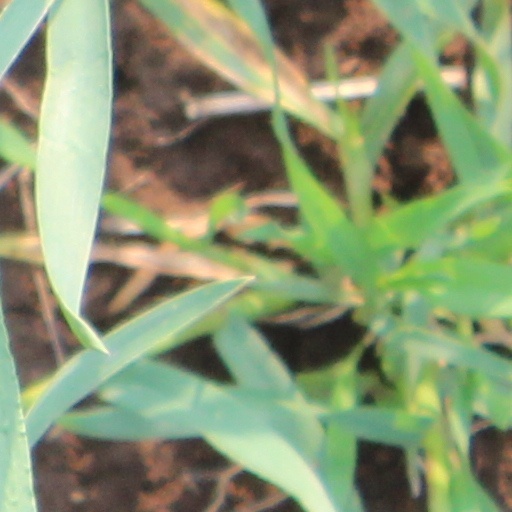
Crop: wheat